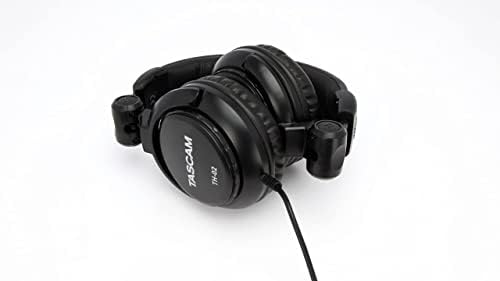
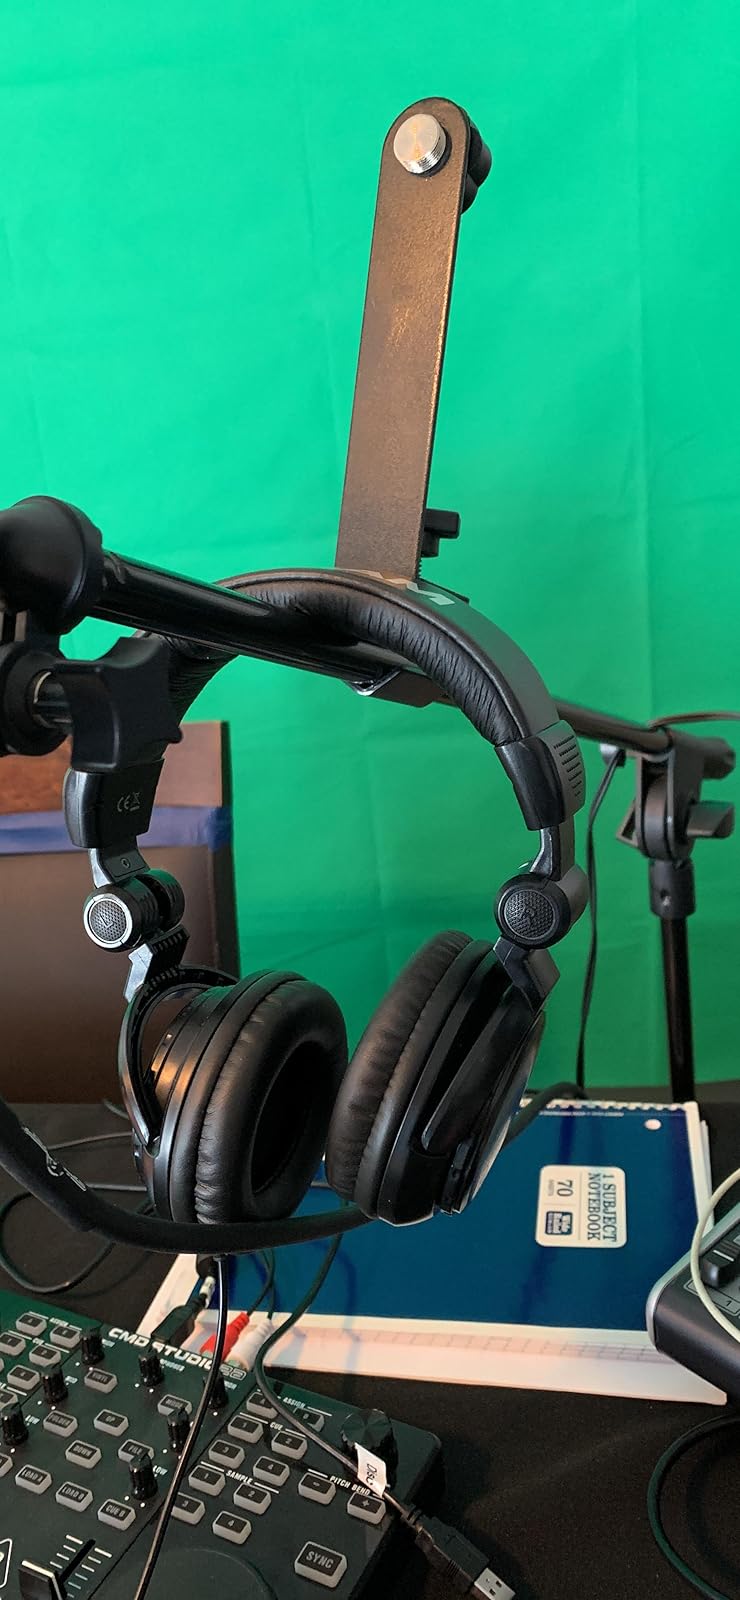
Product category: headphones
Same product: yes